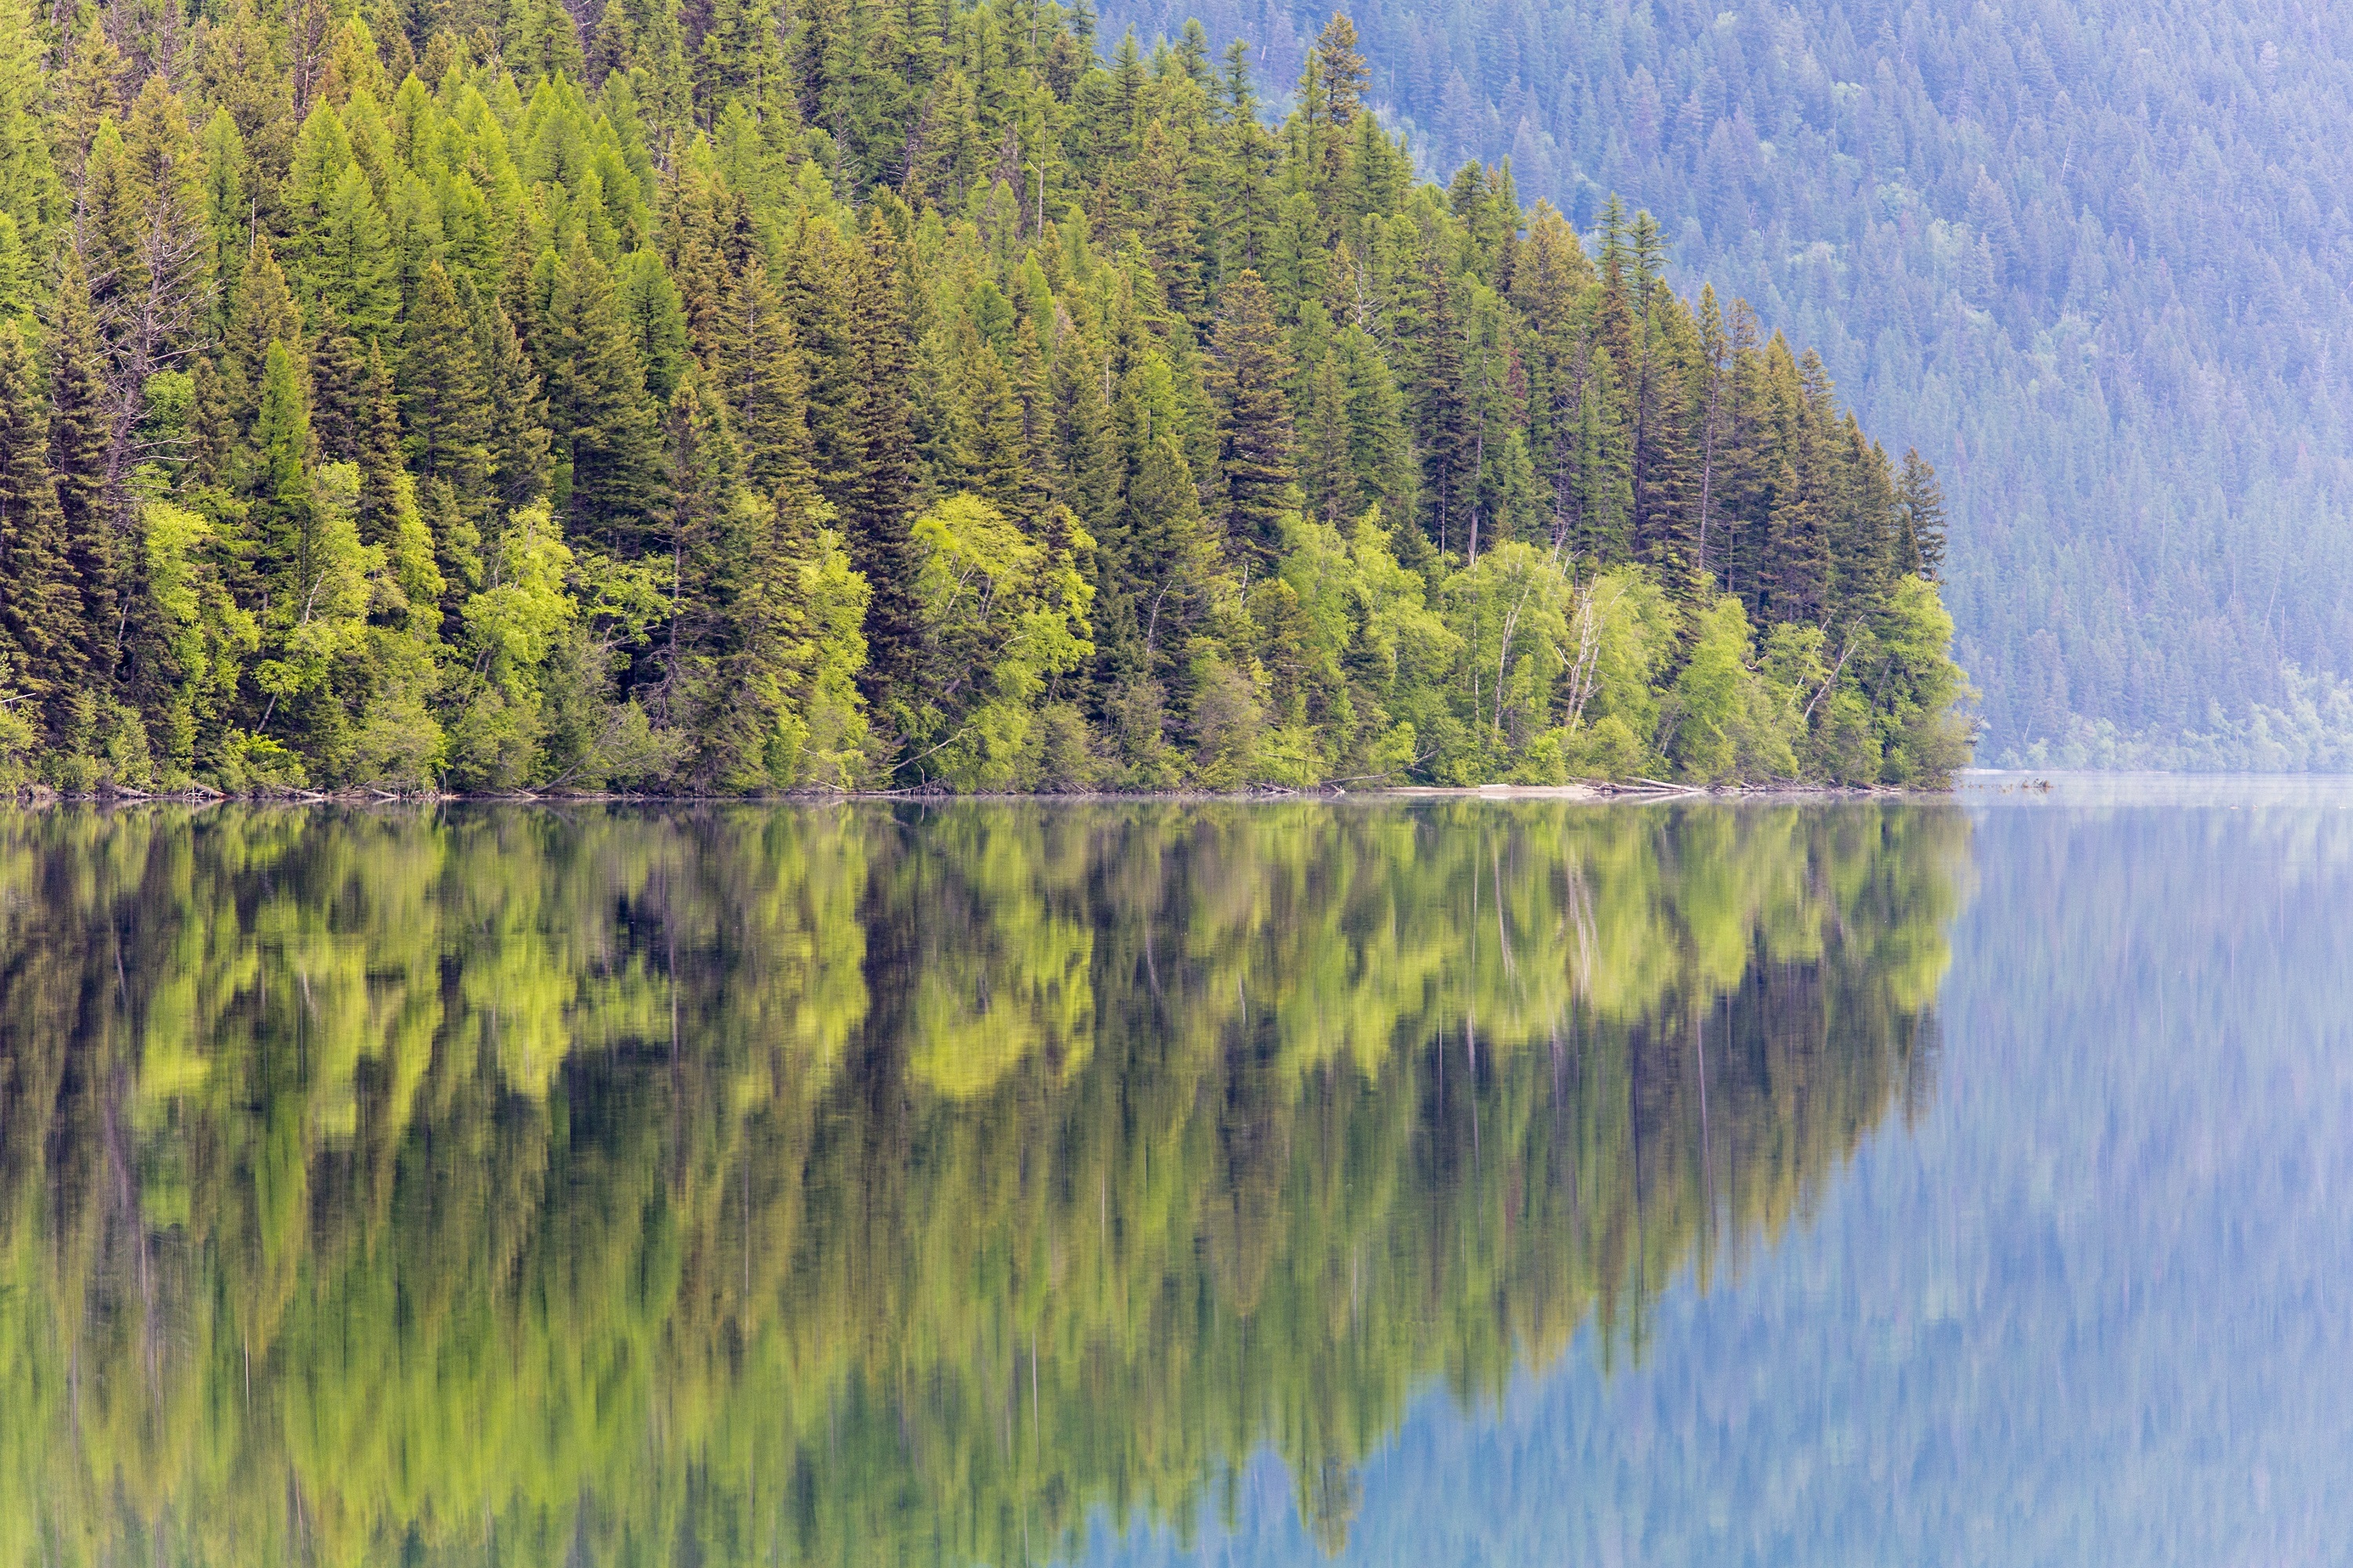
landscape, tree, water, nature, forest, wilderness, mountain, sky, fog, leaf, lake, river, recreation, pond, reflection, tranquil, scenic, peaceful, usa, haze, calm, reservoir, national park, conifer, trees, bank, fun, mountains, wetland, loch, larch, ecosystem, montana, glacier national park, tarn, nature reserve, state park, biome, temperate broadleaf and mixed forest, temperate coniferous forest, water resources, spruce fir forest, bowman lake, tropical and subtropical coniferous forests, mount scenery